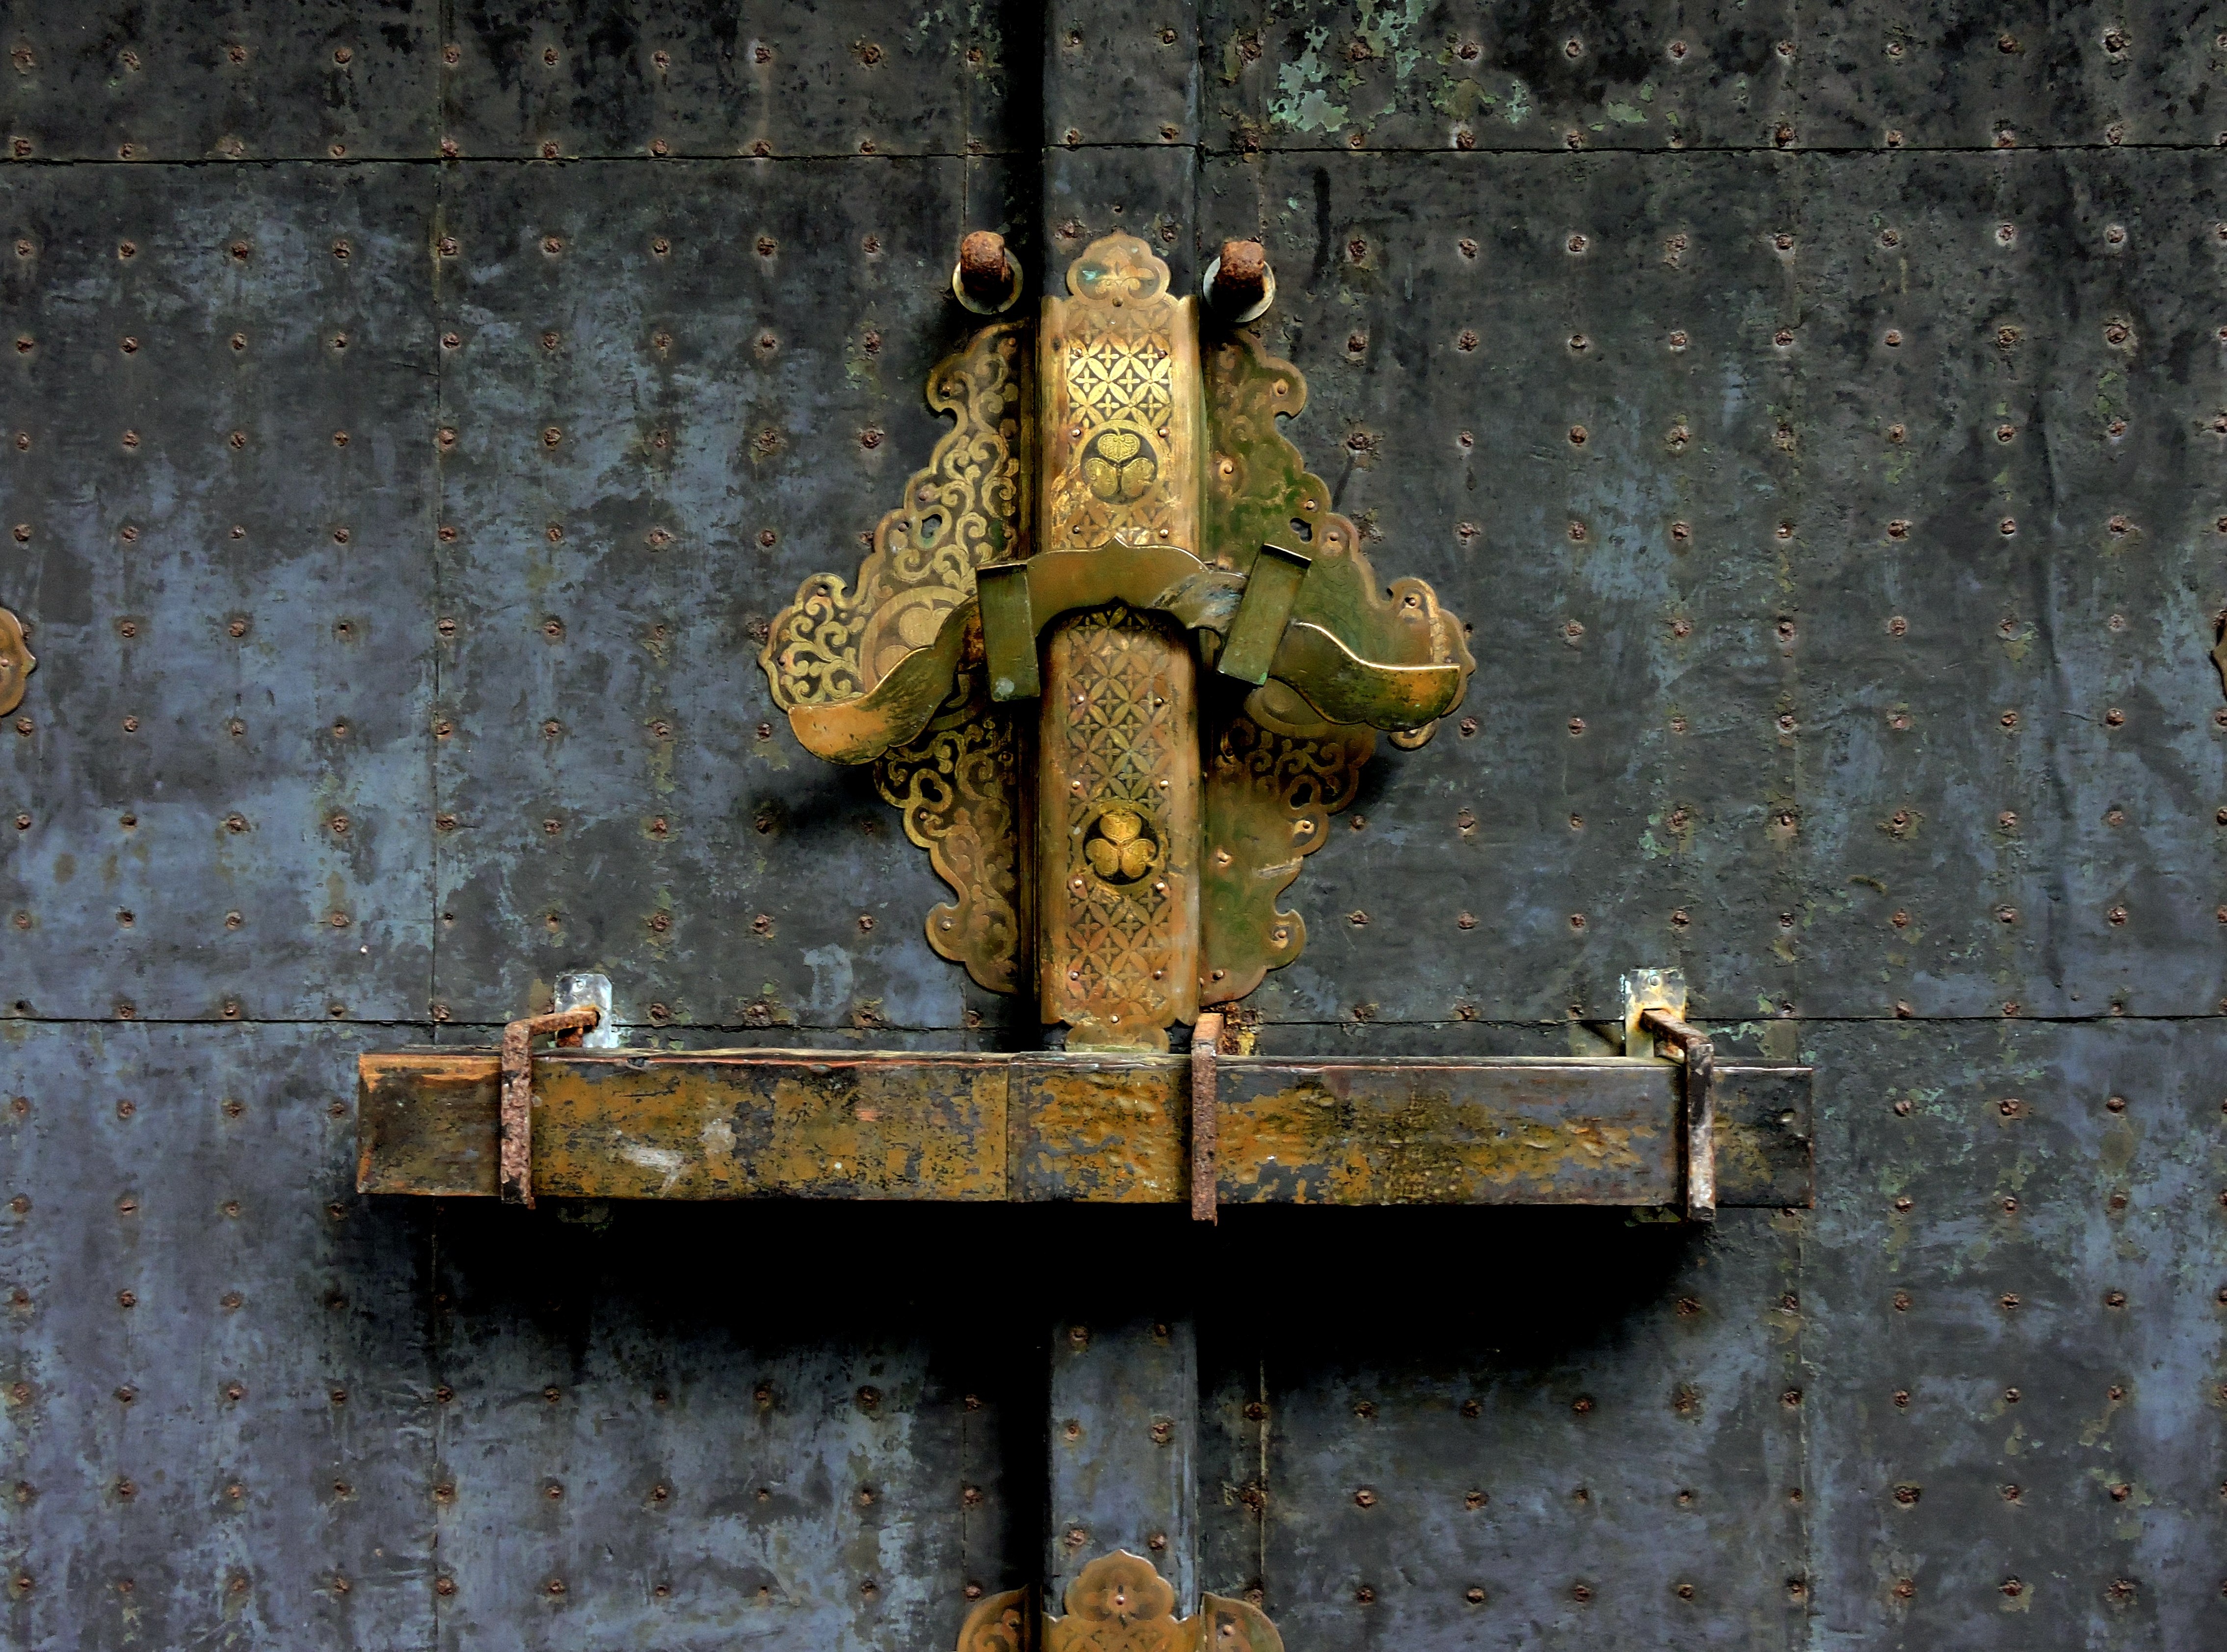
wood, old, asian, rust, sculpture, art, design, temple, brass, japanese, doors, privacy, elegant, iron, lock, secure, latch